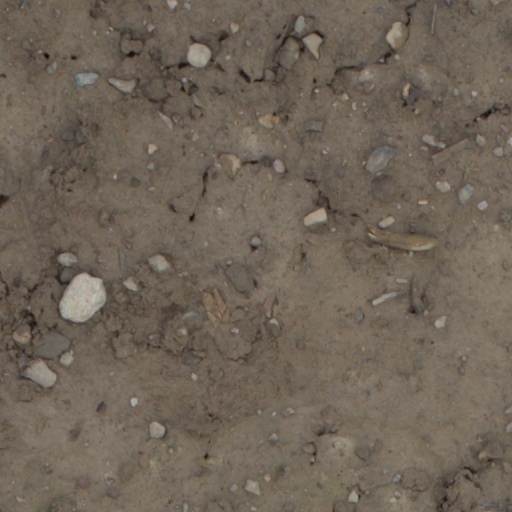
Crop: wheat